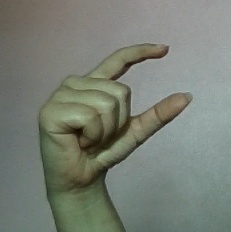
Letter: dal